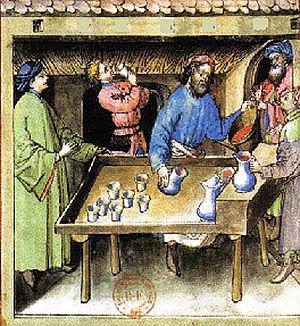
Marchand de vin rouge Tacuinum sanitatis XVe
Les métiers du Moyen Âge nous sont connus par quelques textes, dont le Livre des métiers d'Étienne Boileau, et des ordonnances royales.
La crise de la fin du Moyen Âge est une crise économique, politique et sociale qui marque la fin du Moyen Âge.